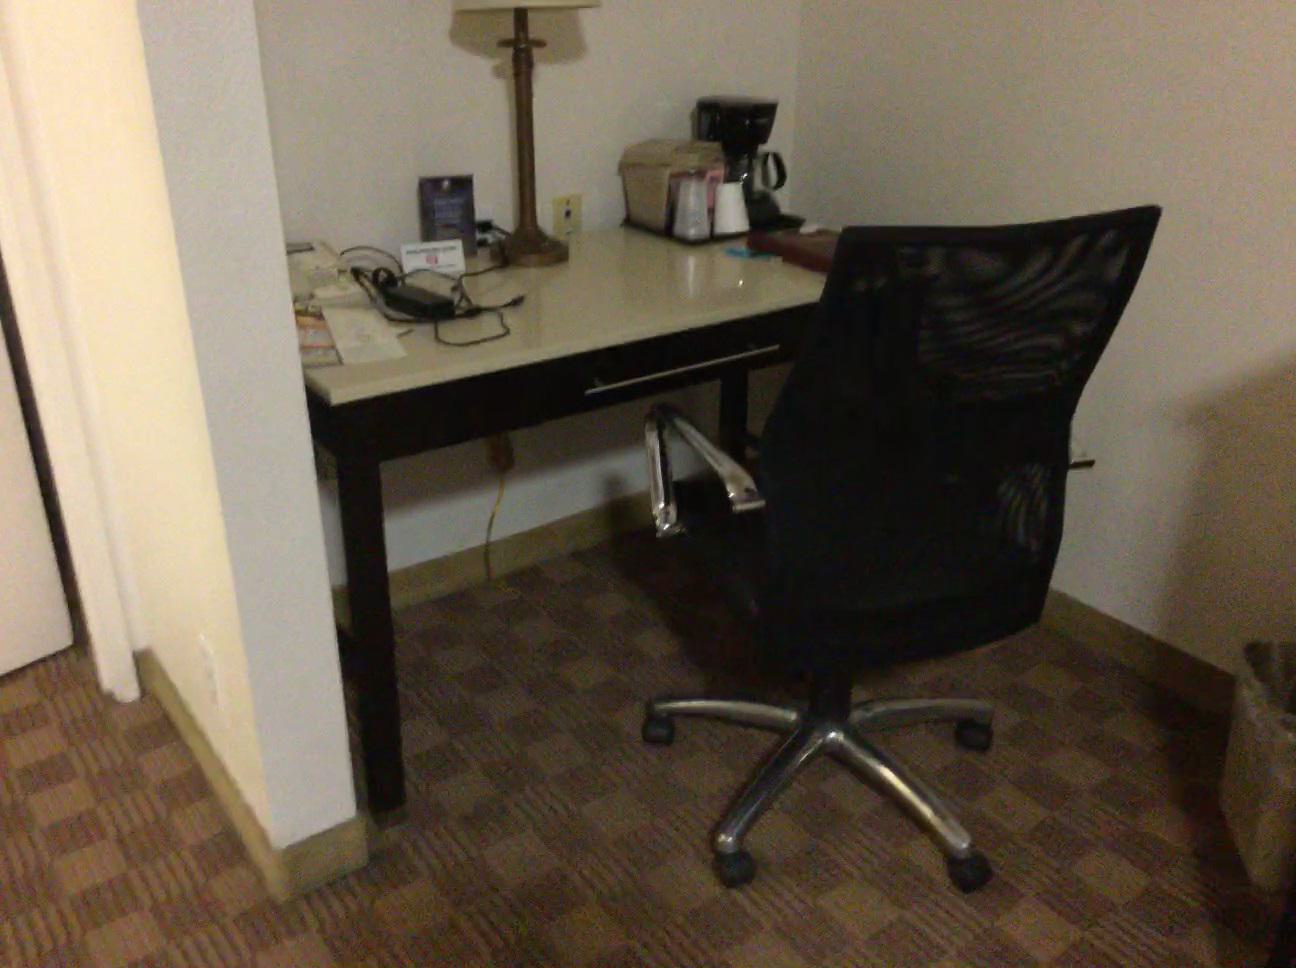
Question: Can the stand fit right of the book from the world's perspective? Final answer should be yes or no.
Answer: Yes